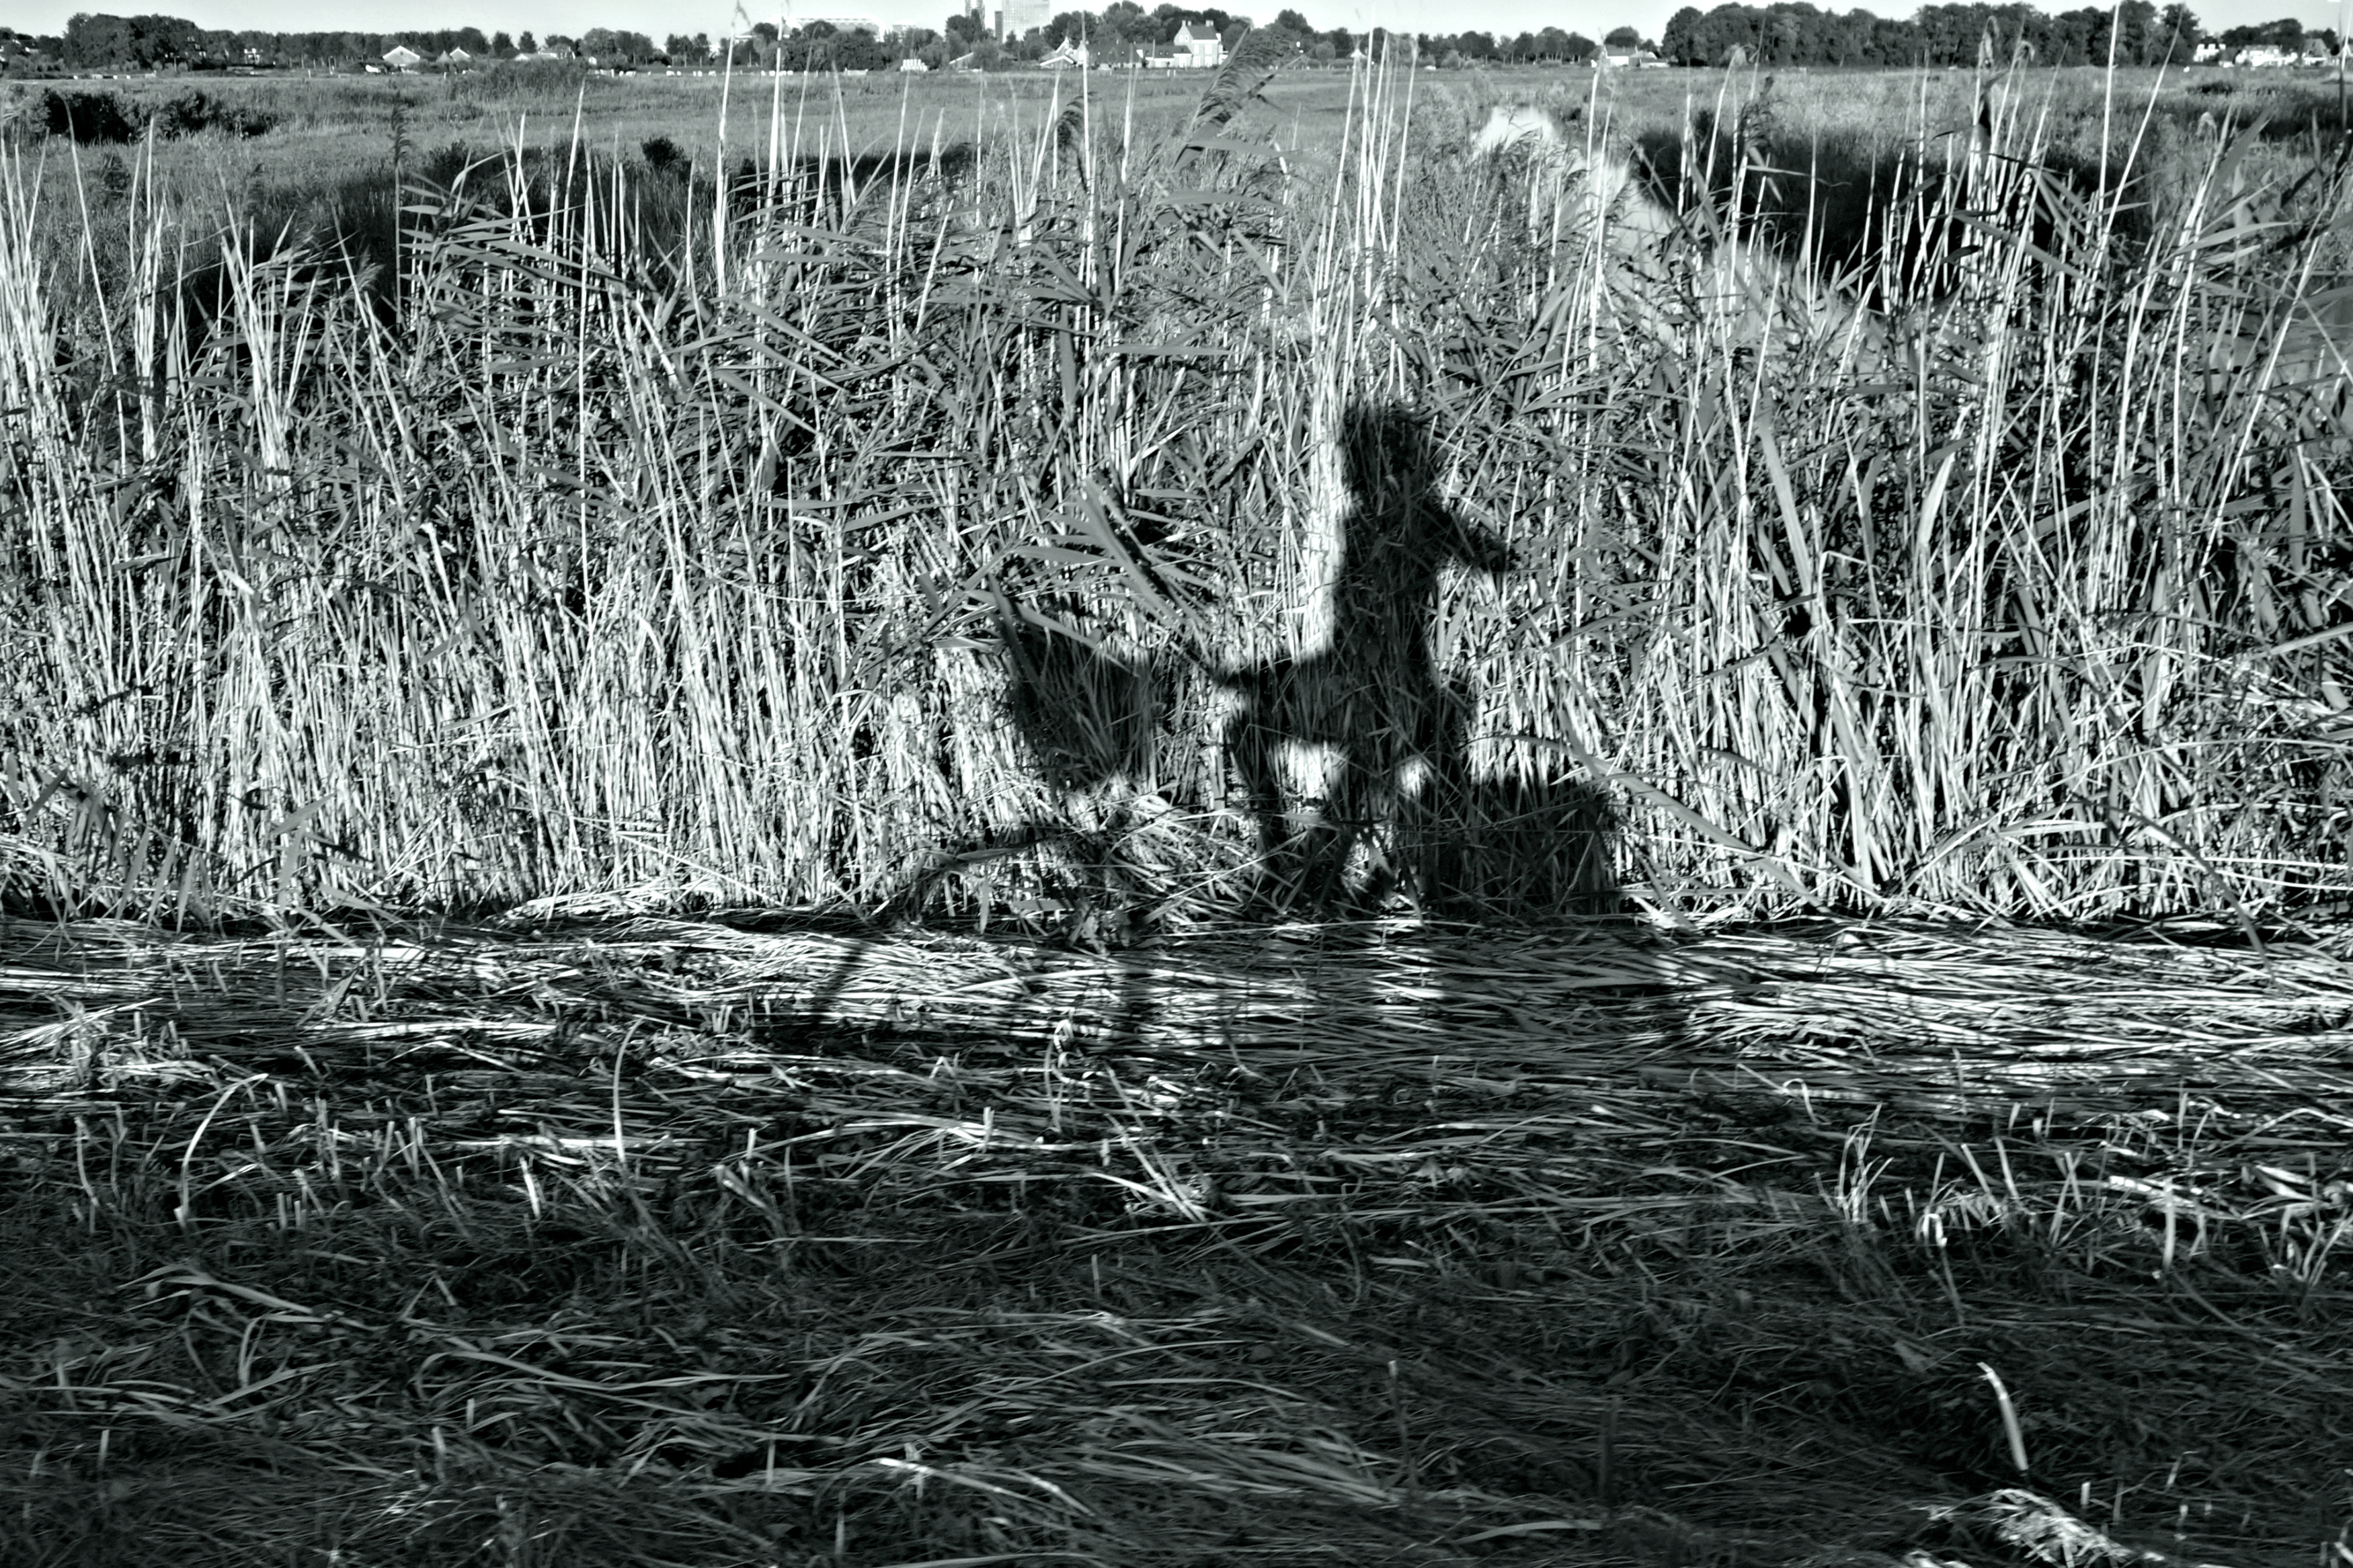
tree, grass, swamp, wilderness, black and white, bicycle, cyclist, shadow, monochrome, wetland, monochrome photography, cropland